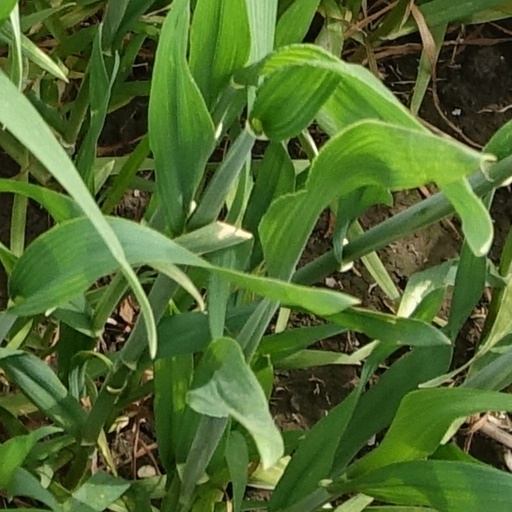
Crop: wheat